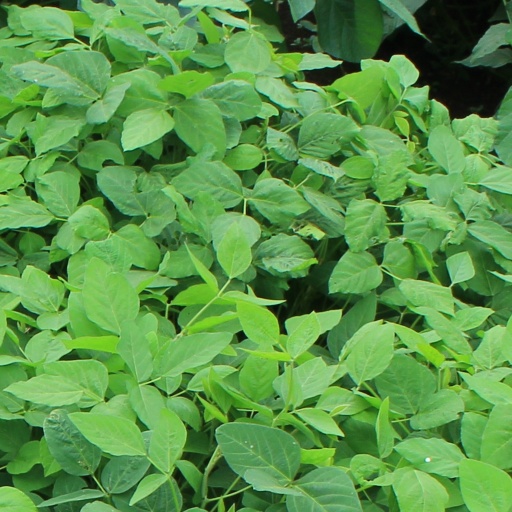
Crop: soybean